Antigua Guatemala Cathedral

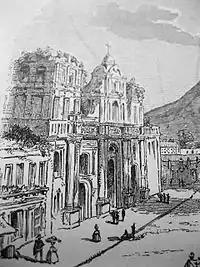
Parish of San José around 1840. The parish, established in 1804, functions in what was previously the entrance to the cathedral, and its nave is where the southern bell tower of the same was located. Note that the bell towers of the cathedral were still standing, although damaged and abandoned.

In 1743 the Cathedral of Santiago de Guatemala was elevated to Metropolitan, whose festivities were celebrated with great pomp in February 1745. The pallium was brought from Europe by the illustrious Mr. Marín who transported it to Veracruz where he delivered it to Bishop Molina, who was going from road to the city of Santiago de los Caballeros de Guatemala. Knowing that the bishop was already arriving, the festivities were arranged for the solemn reception and the illustrious dean of the Mitra, the church council, many members of the clergy, the distinguished neighbors and the prelates of the religious came out in carts pulled by mules to receive the visitor.